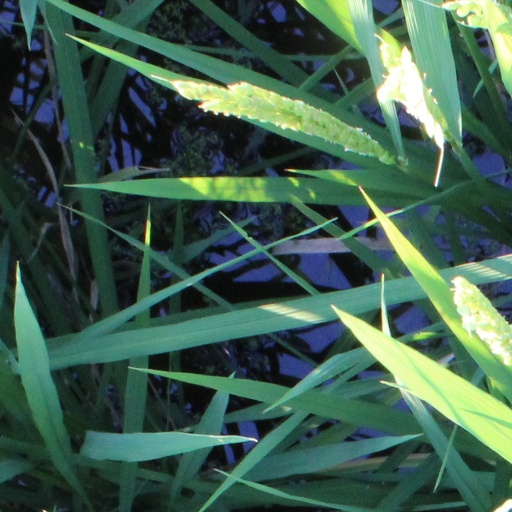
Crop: rice